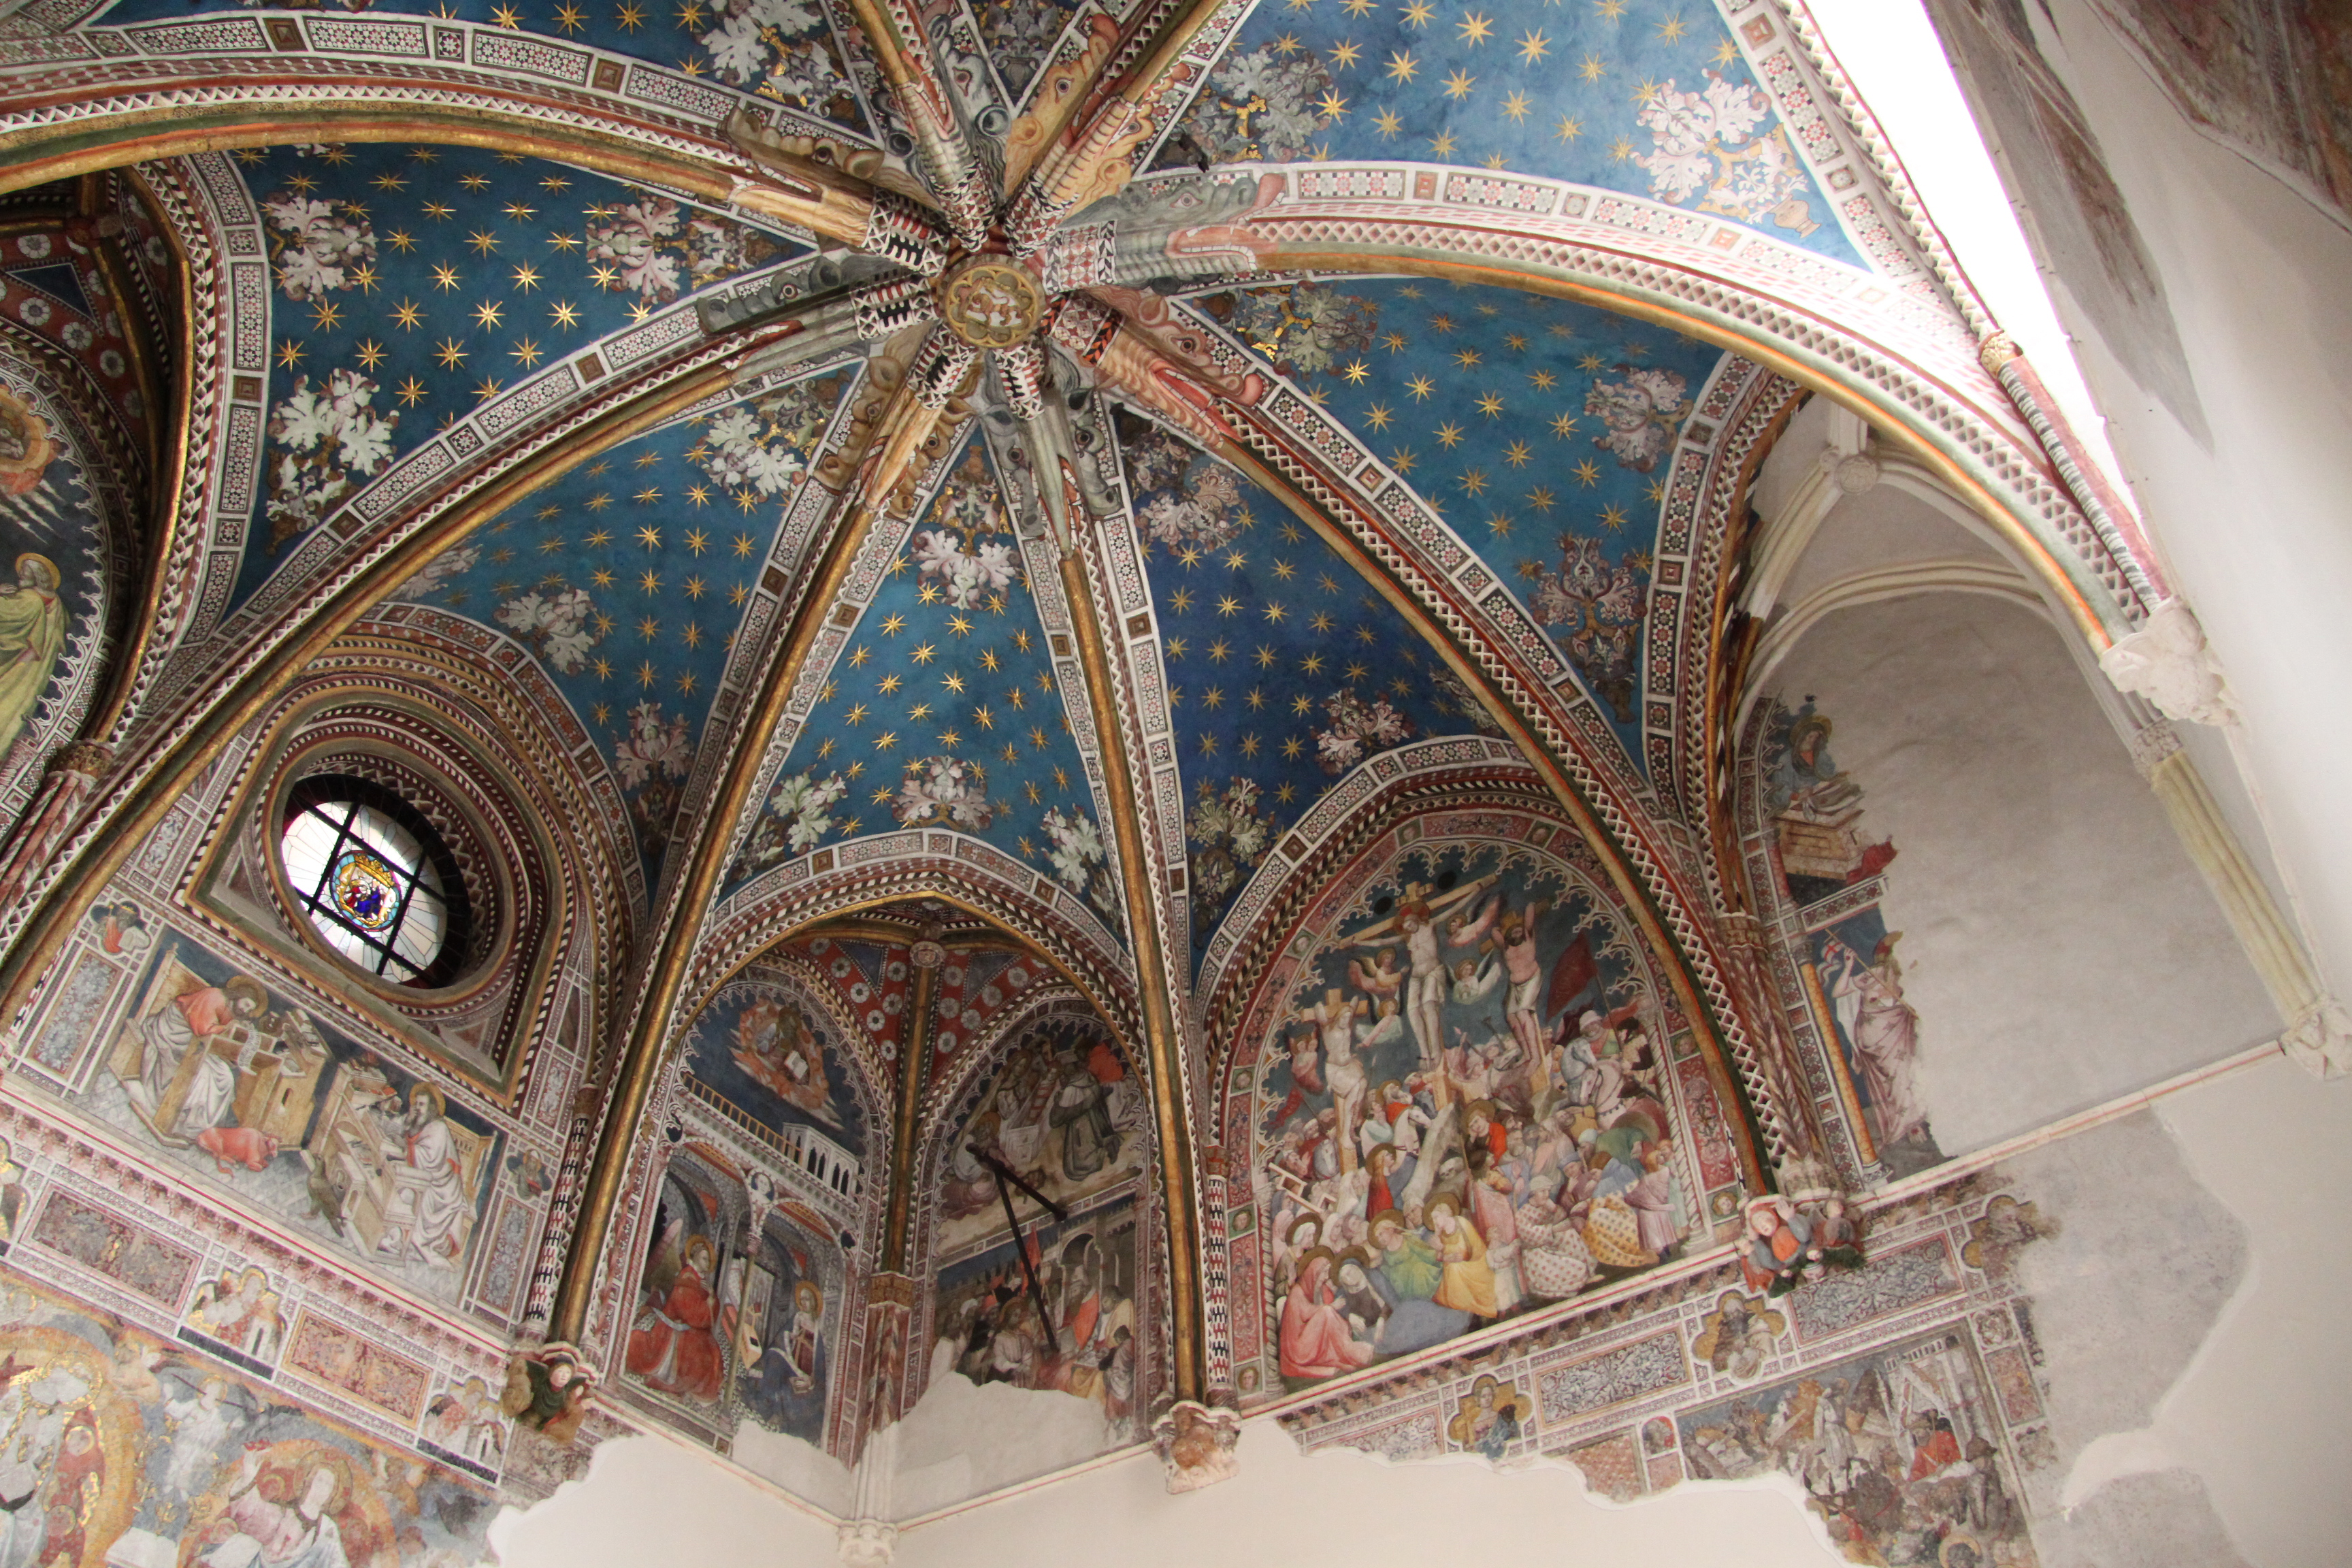
toledo, spain, cathedral, religion, catholic, paint, interior design, art, ceiling, symmetry, vault, facade, dome, arcade, arch, pattern, medieval architecture, byzantine architecture, religious institute, holy places, visual arts, molding, glass, building, stained glass, stock photography, gothic architecture, place of worship, classical architecture, chapel, historic site, baptistery, history, church, daylighting, column, mosaic, mosque, convent, circle, motif, carving, synagogue, shrine